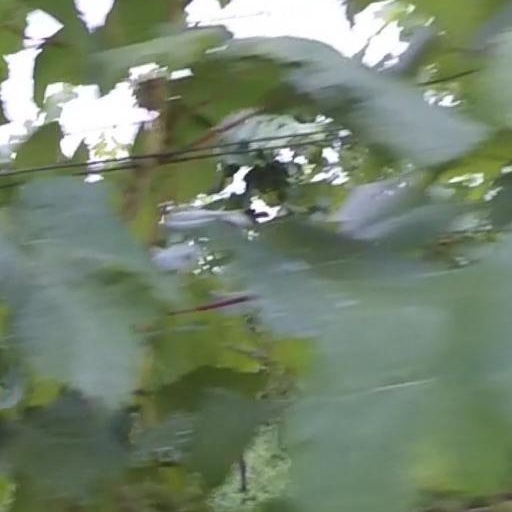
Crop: grape